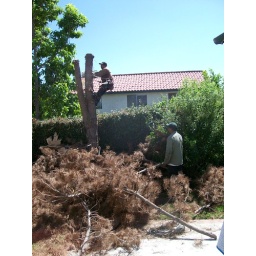
The dead pine tree in our backyard was finally removed today.